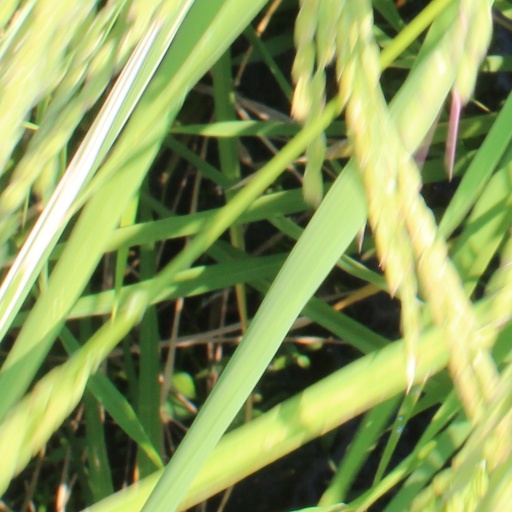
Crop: rice